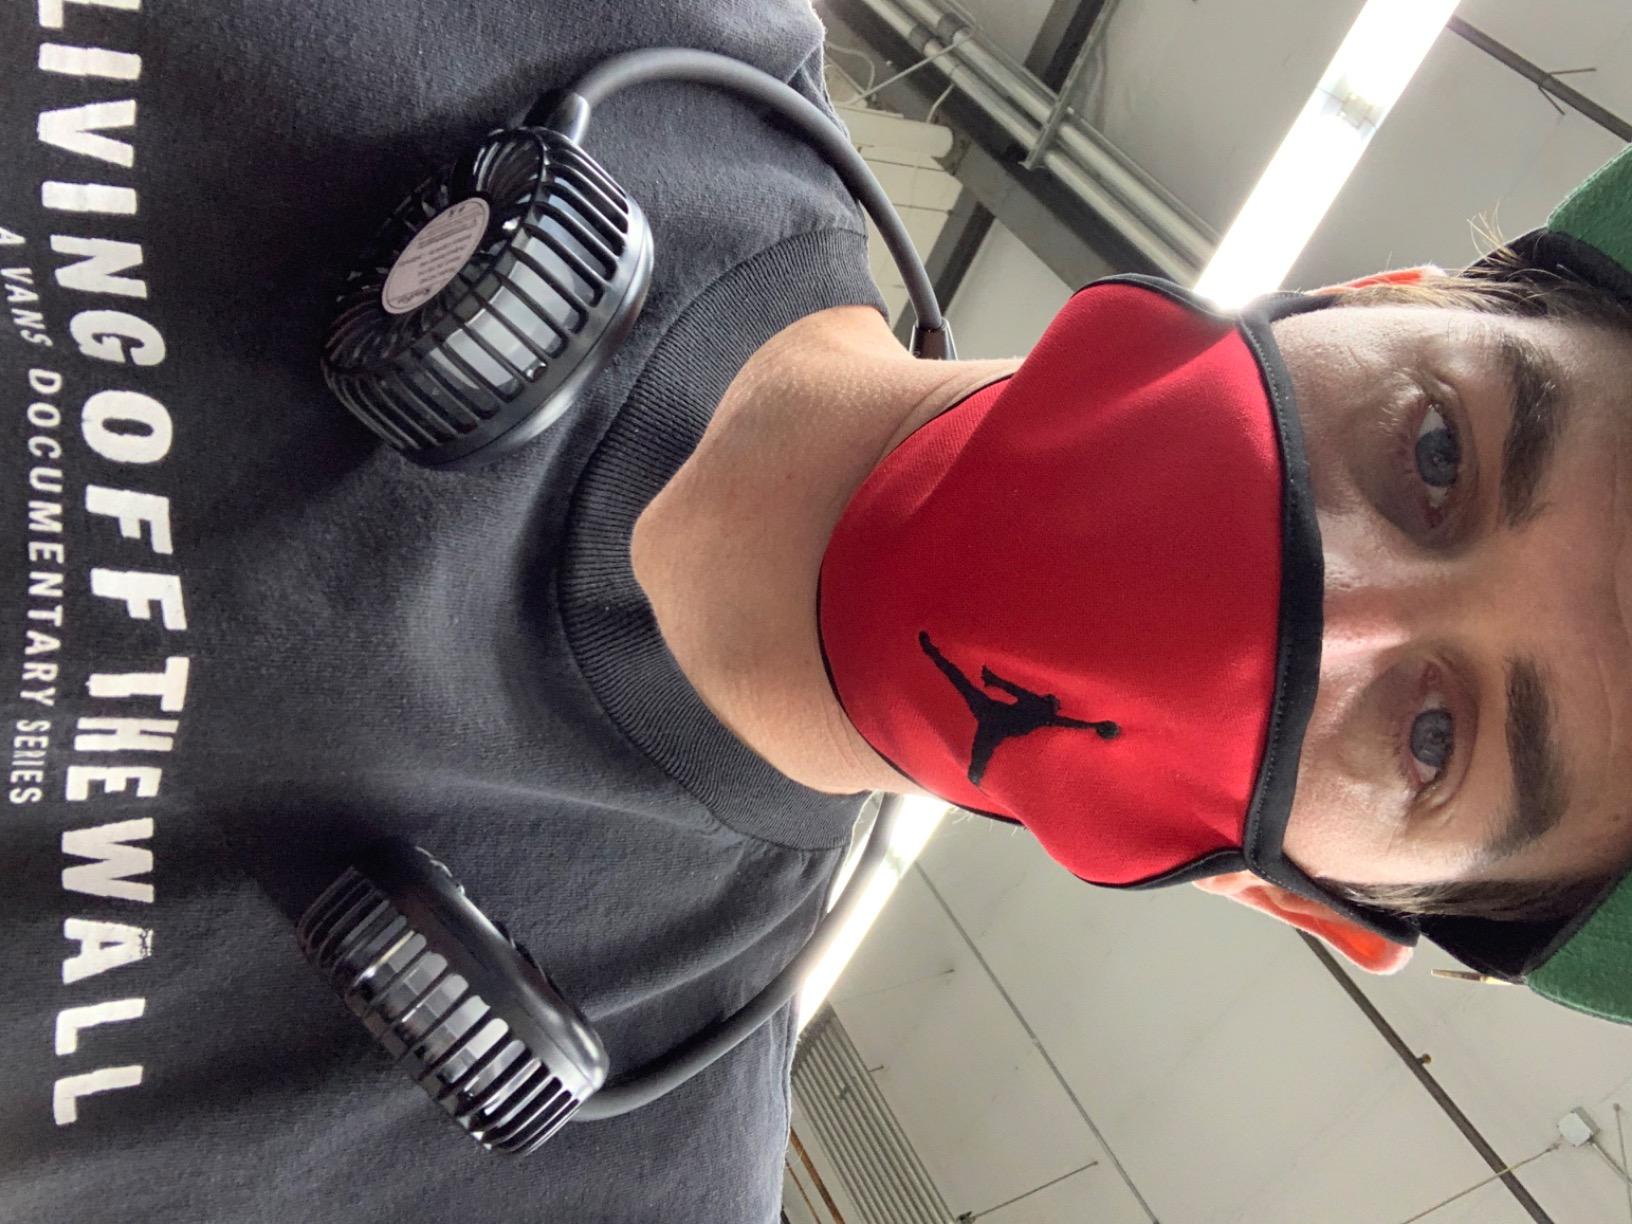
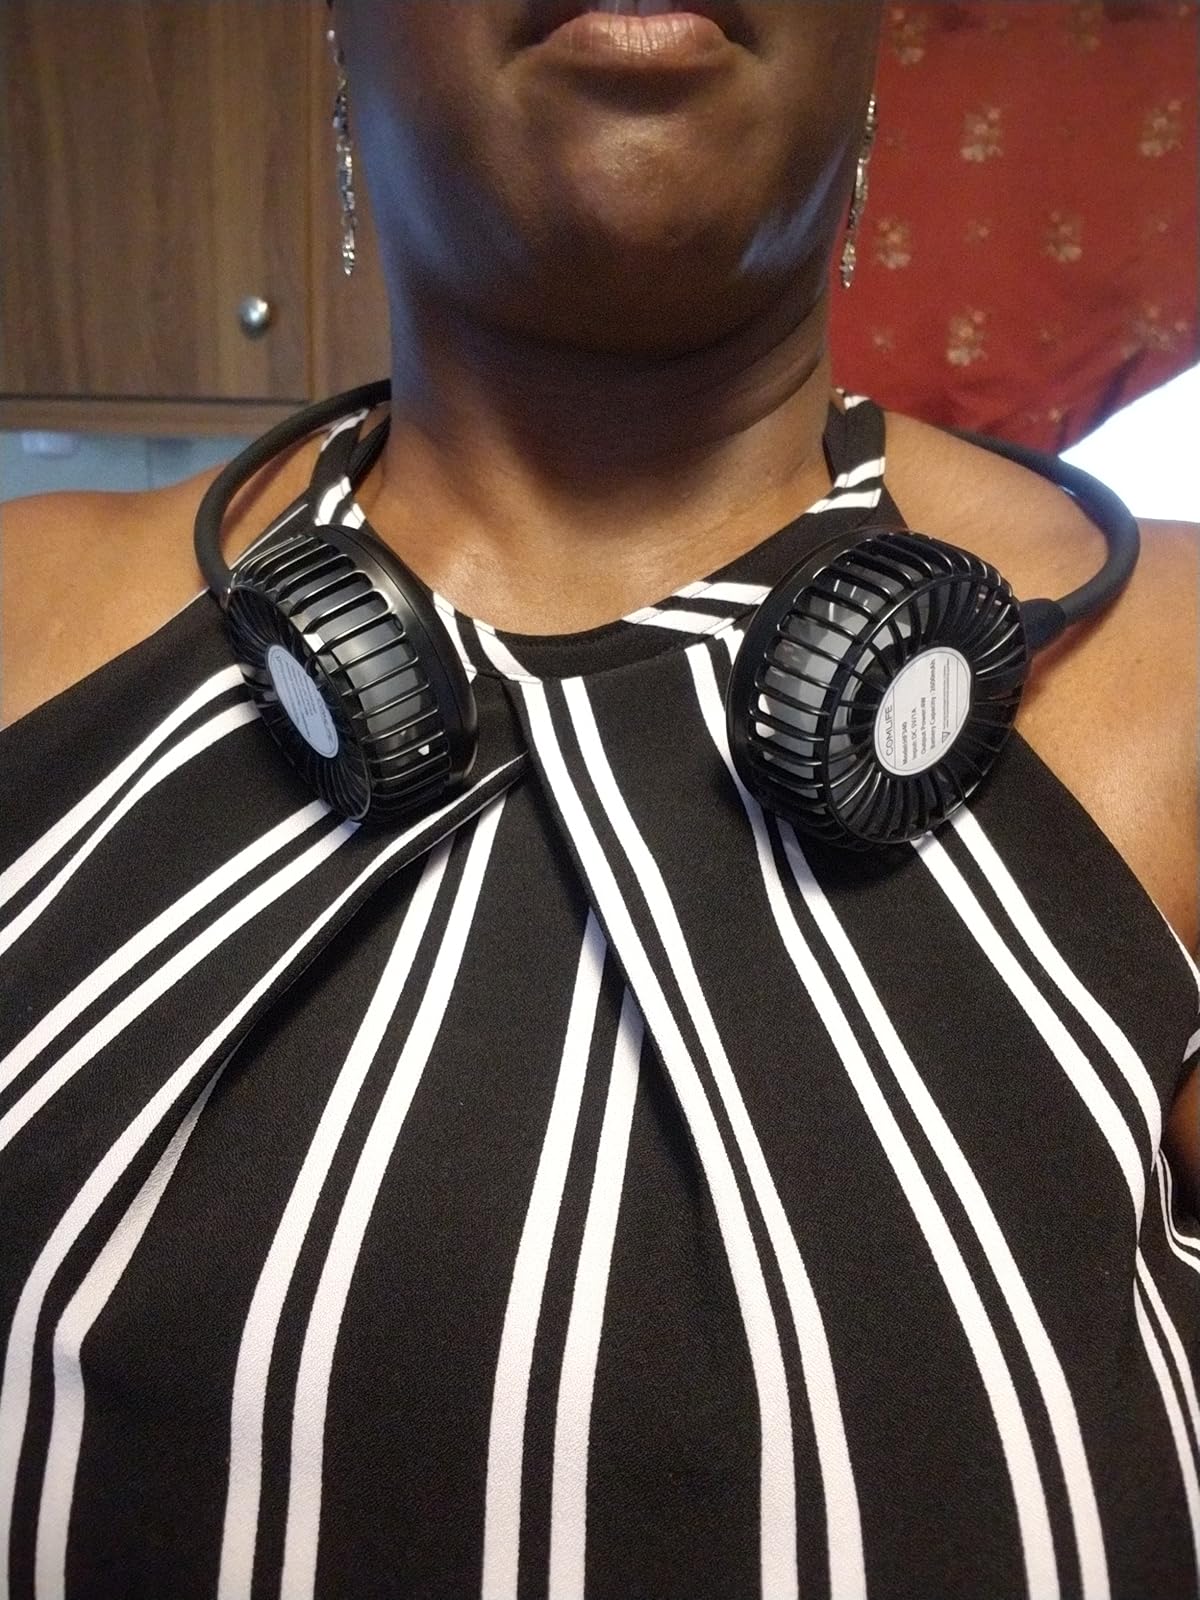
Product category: fan
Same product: yes